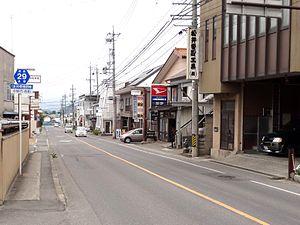
Nakano est une ville située dans la préfecture de Nagano, sur l'île de Honshū, au Japon.